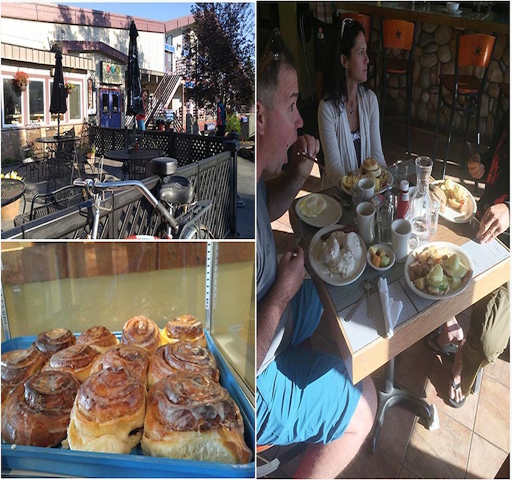
our first day we ate a nice little place on the main strip .